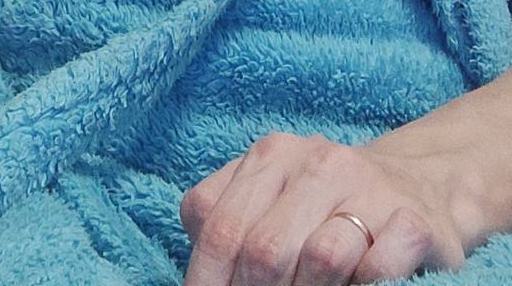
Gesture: no_gesture